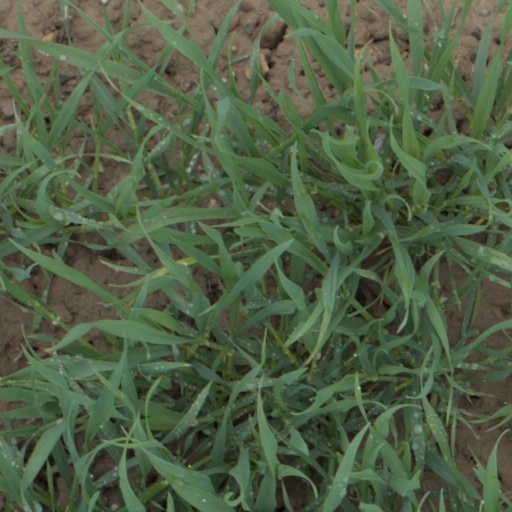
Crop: wheat